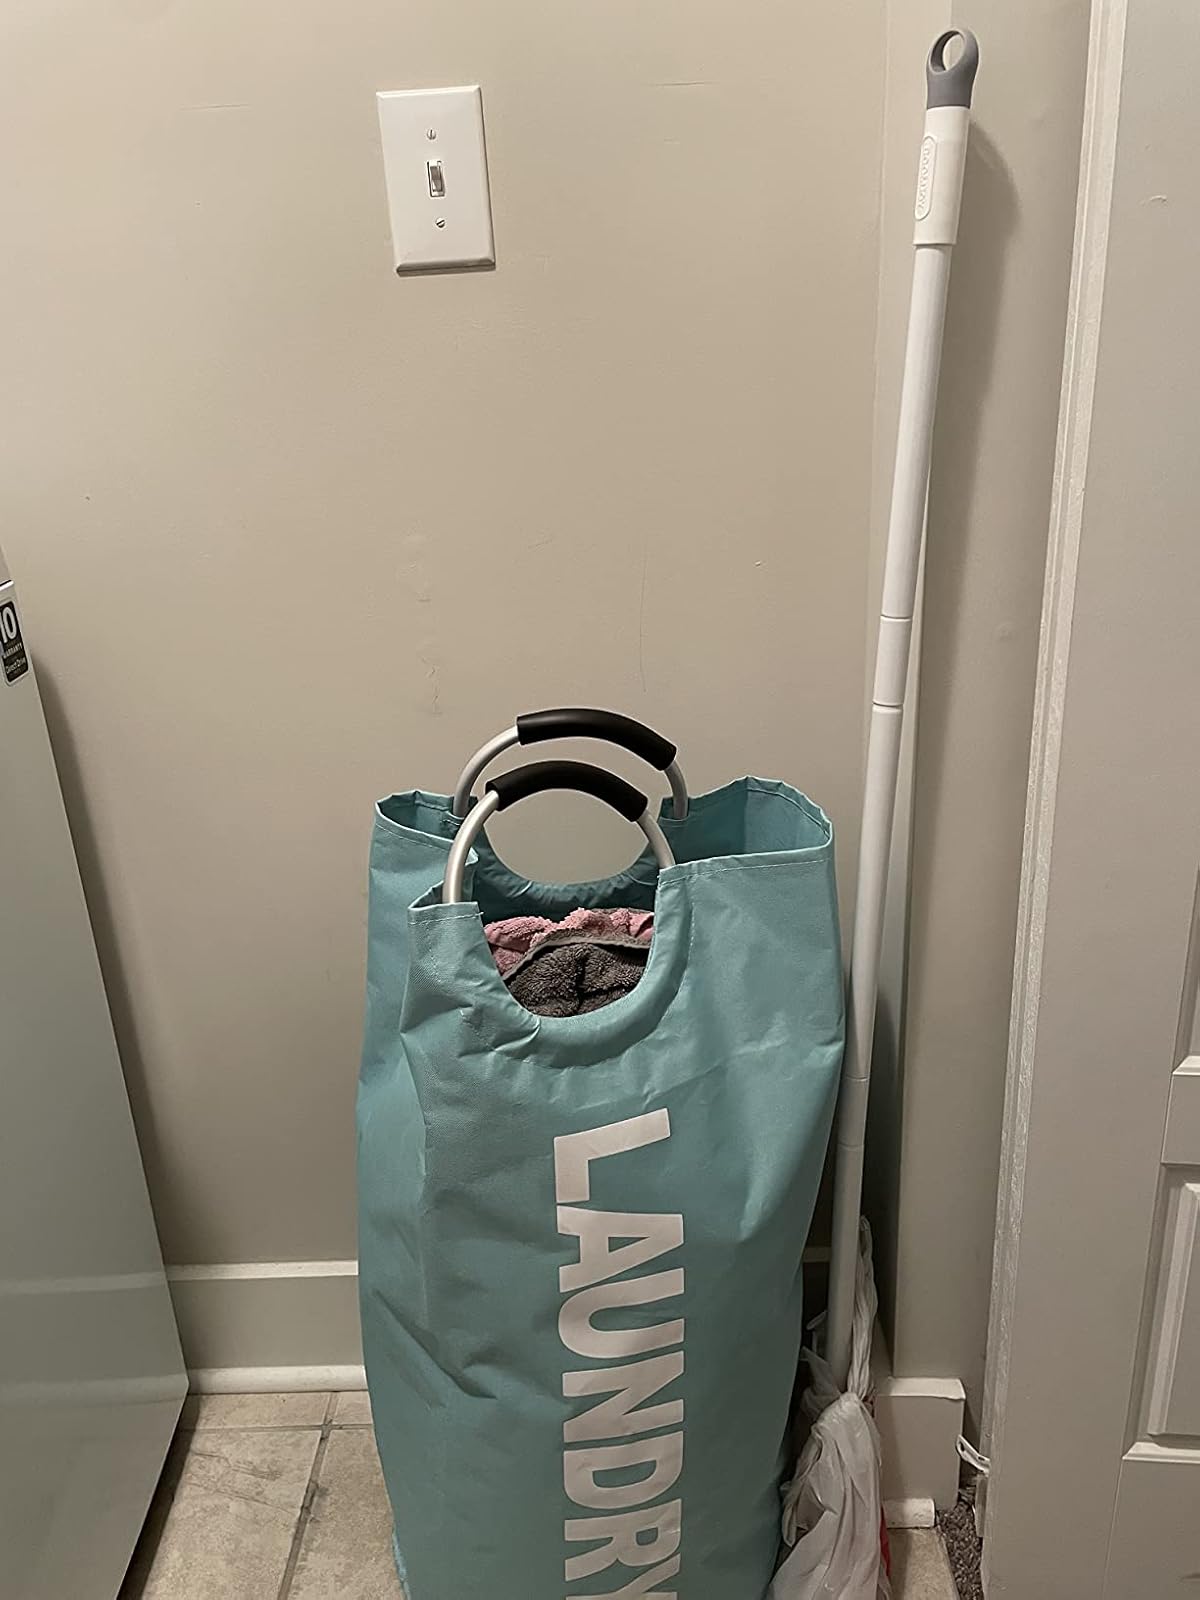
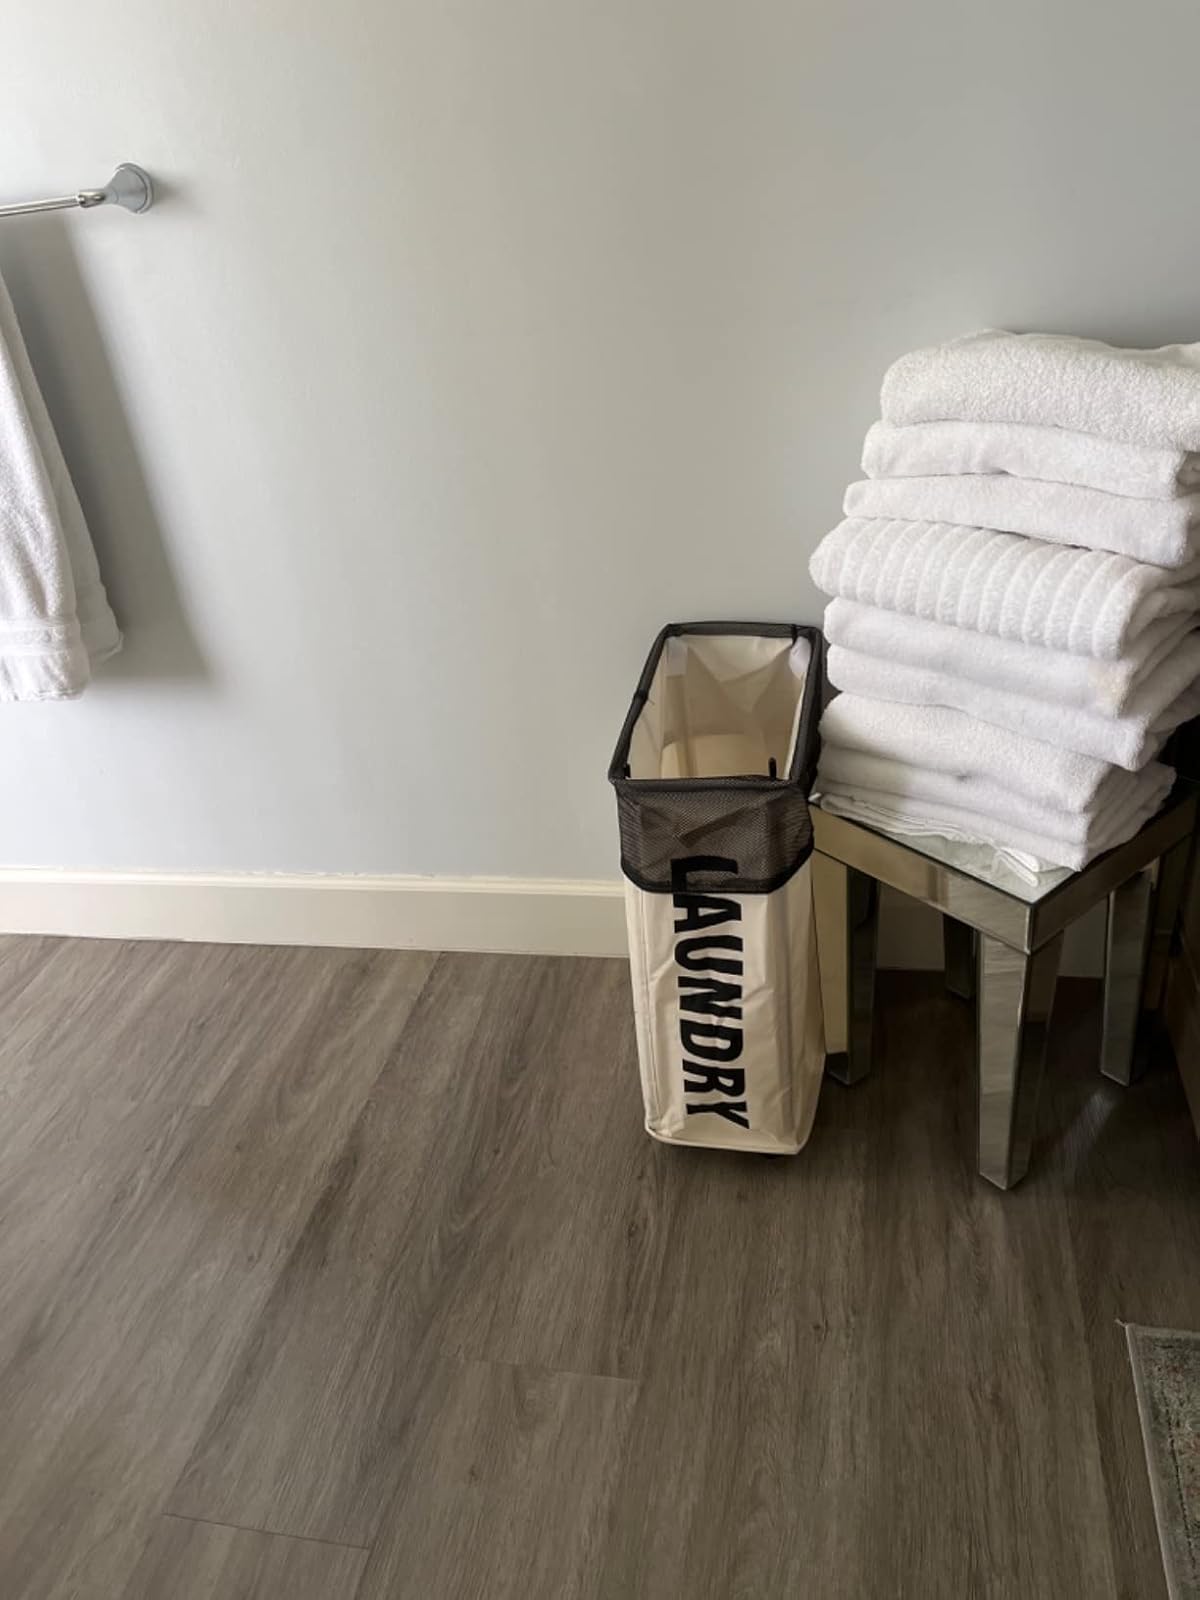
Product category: items_hamper
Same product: no